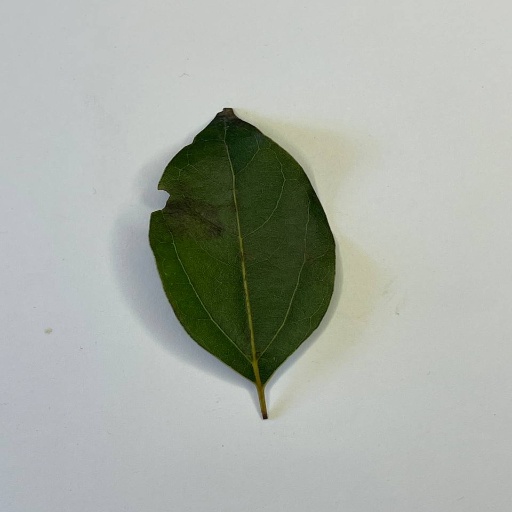
Species: Camphor
Leaf condition: Bacterial Spot